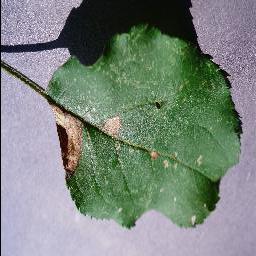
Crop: apple
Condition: black_rot